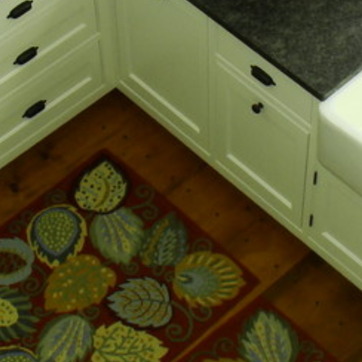
Material: wood